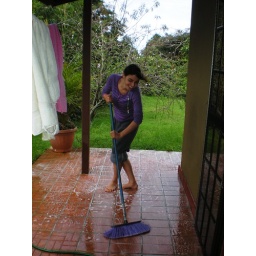
Cleaning the porch in Campos Petterman house in San Rafael, up in the mountains of Heredia